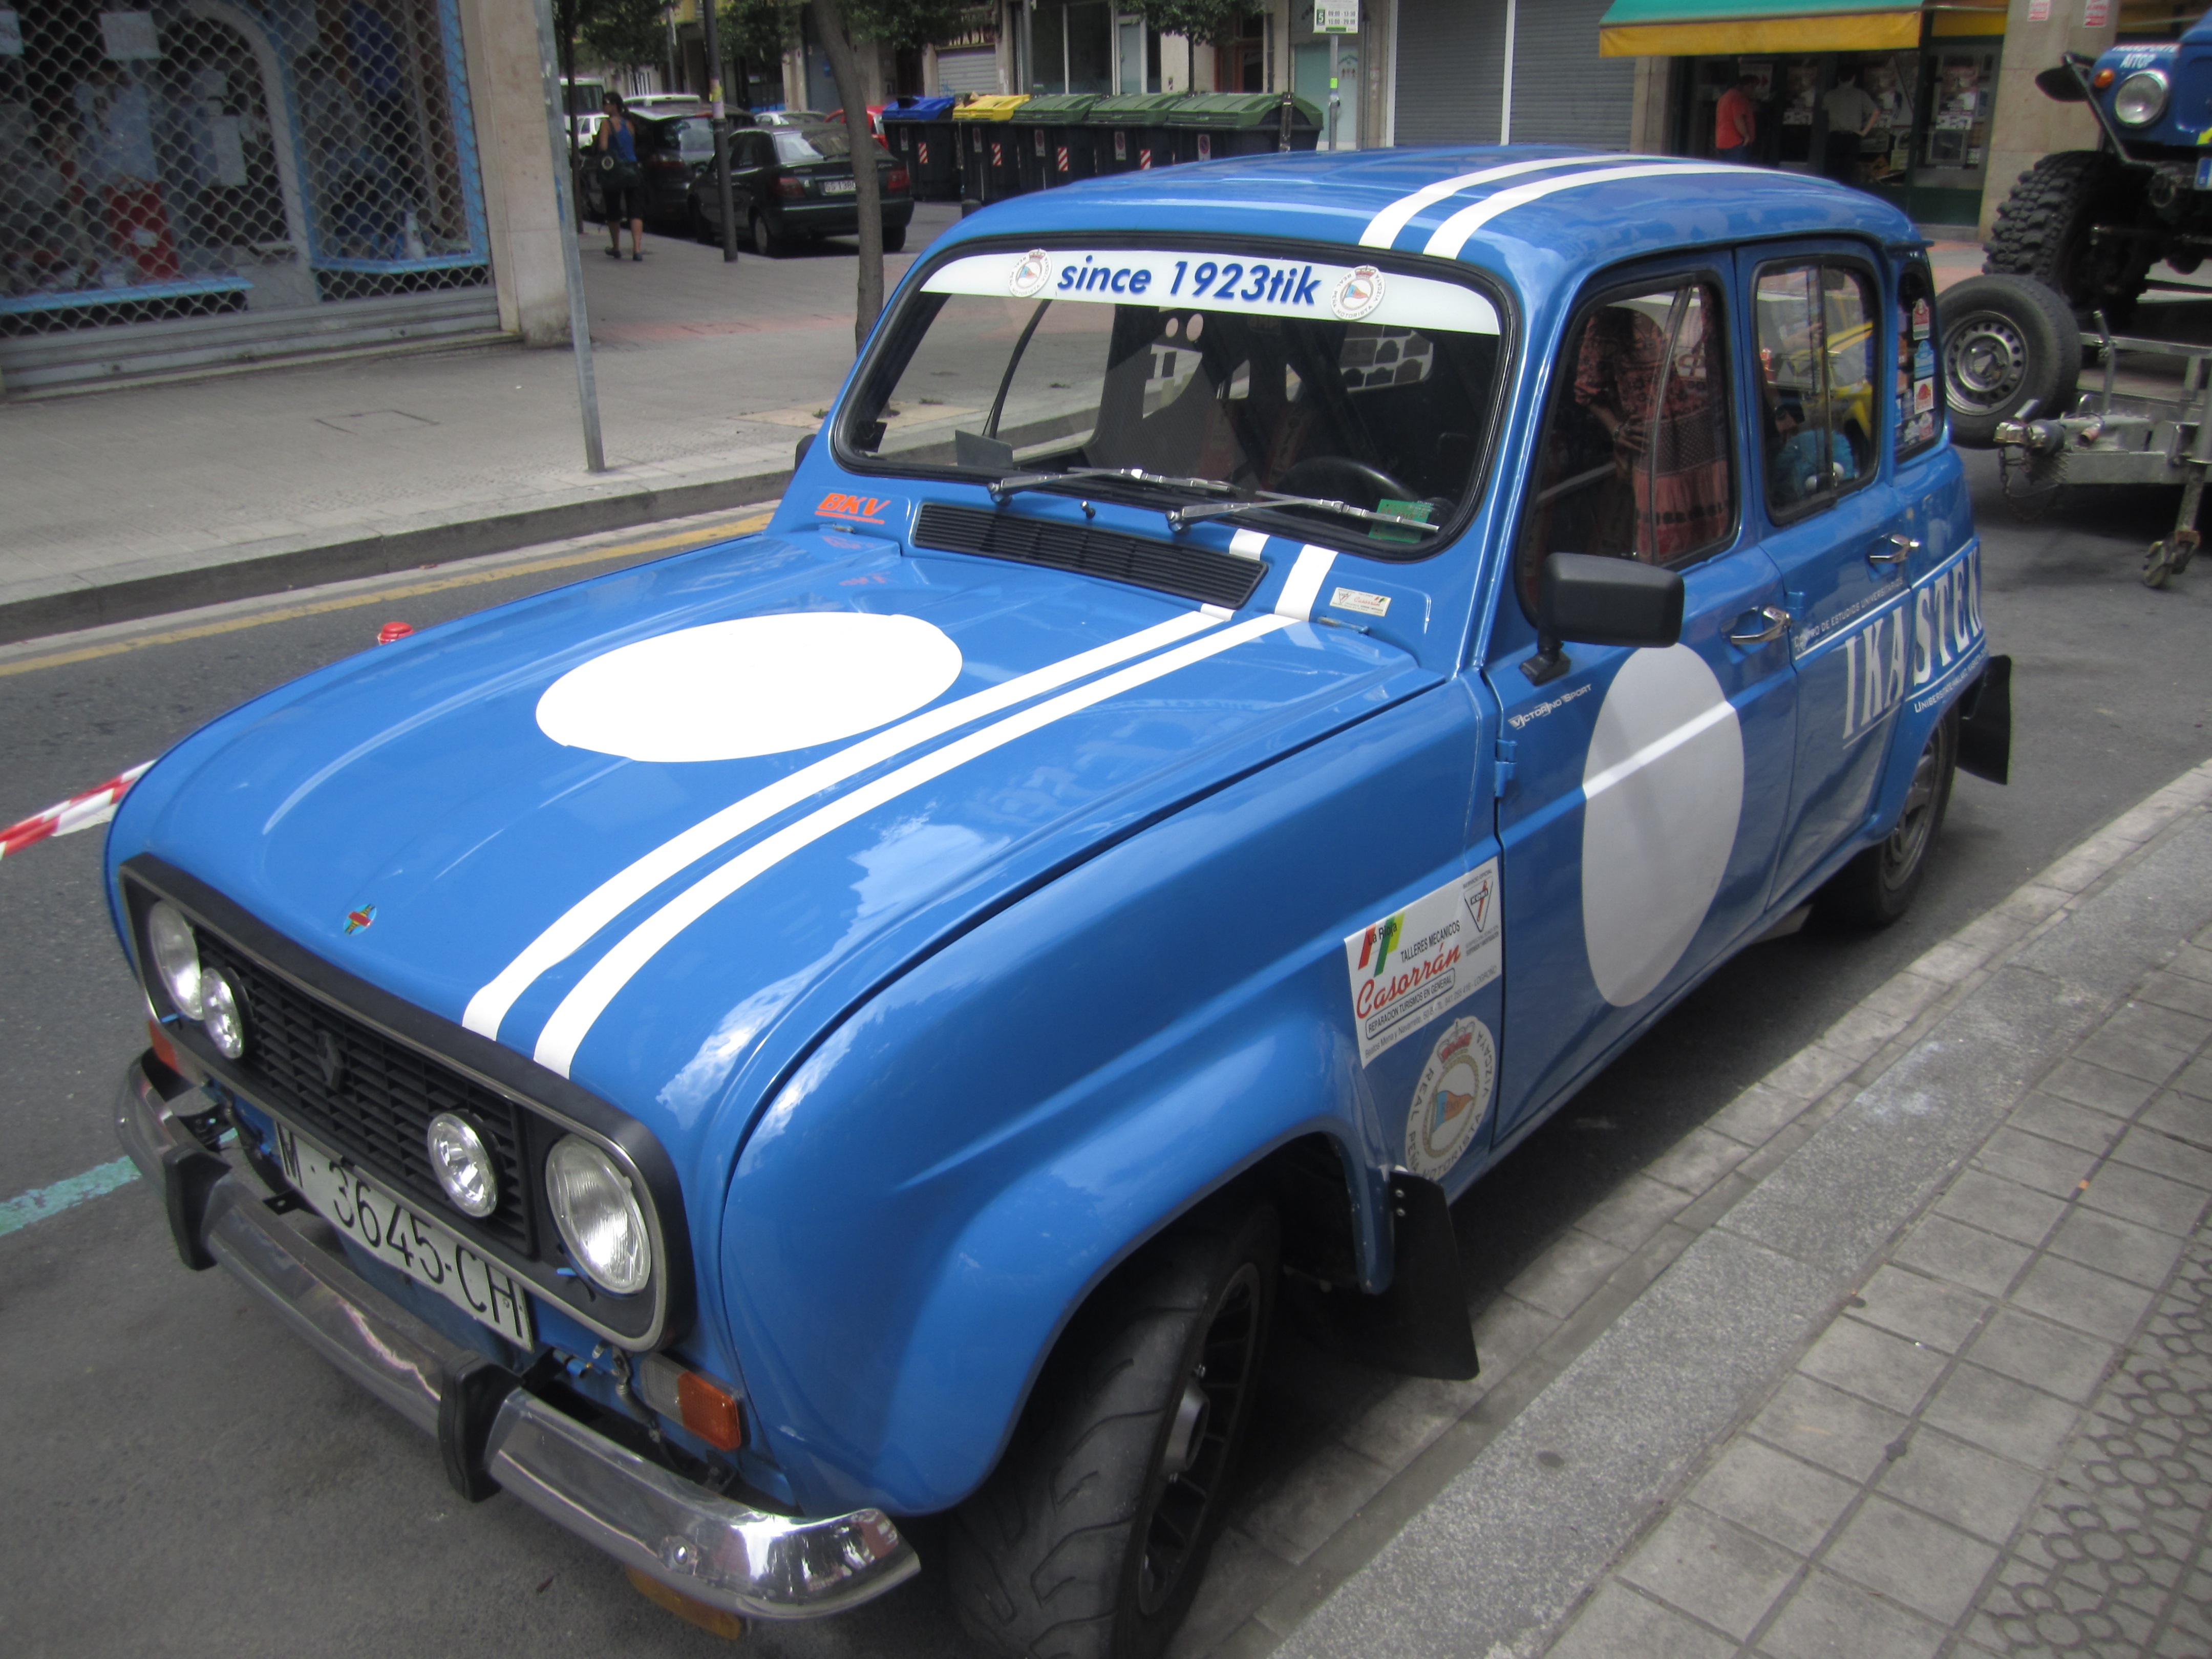
car, vintage, vehicle, hatchback, antique car, off road vehicle, land vehicle, r4, renault 4